List of highest historical junior scores in figure skating

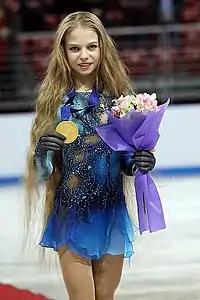
Alexandra Trusova was the record holder for the junior women's combined total, short program, and free skate scores before the 2018–19 season.

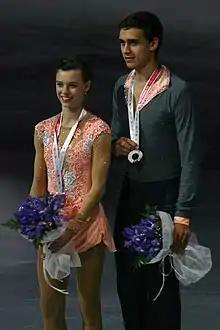
Anna Dušková and Martin Bidař were the record holders for the junior pairs' combined total score before the 2018–19 season.

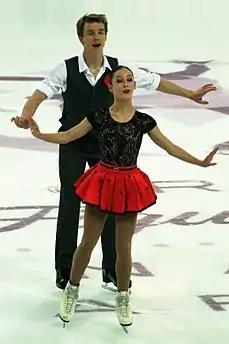
Amina Atakhanova and Ilia Spiridonov were the record holders for the junior pairs' short program score before the 2018–19 season.

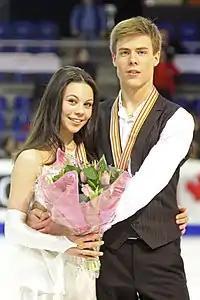
Elena Ilinykh and Nikita Katsalapov were the junior record holders of the original dance score. At the time, they were also the record holders of free dance and combined total scores.

Prior to the 2010–11 season, ice dance competitions included a compulsory dance and original dance (there was no short dance).